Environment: real
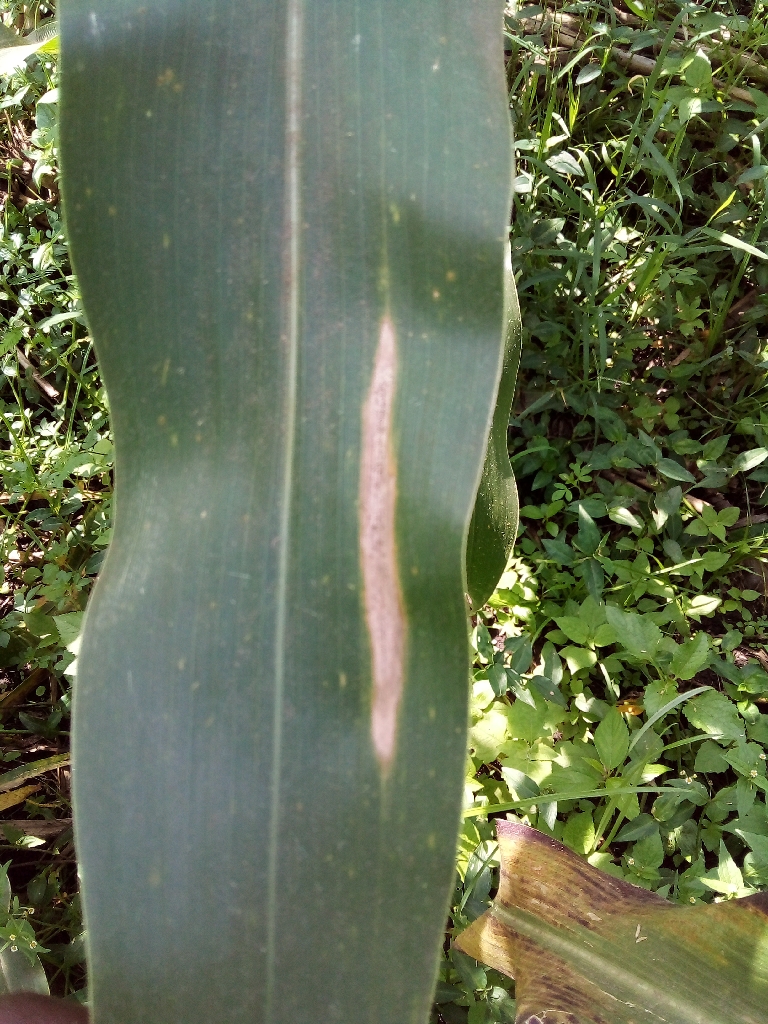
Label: northern_corn_leaf_blight